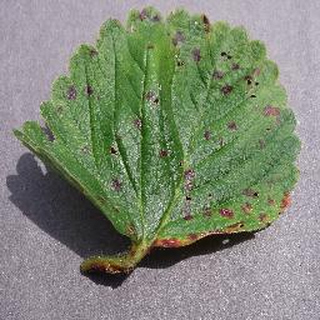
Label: strawberry_leaf_scorch